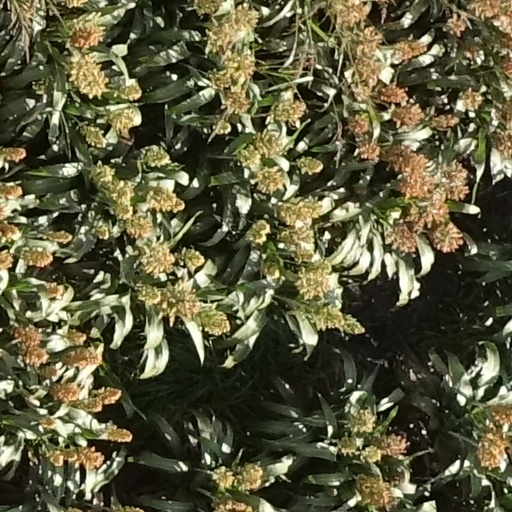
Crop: sorghum